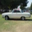
Label: automobile